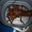
Label: lobster